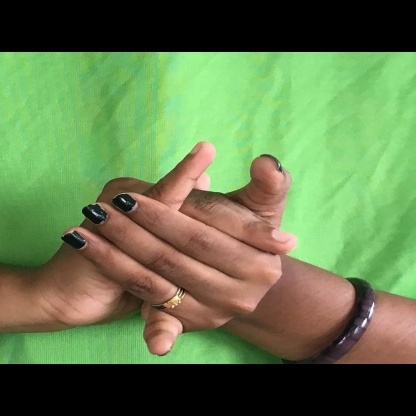
Mudra: Kurma